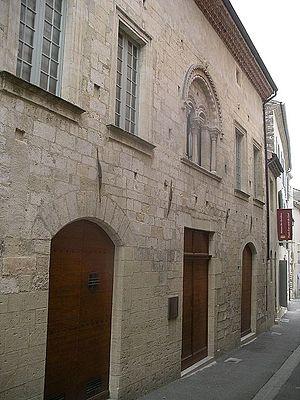
Façade de la maison des chevaliers qui abrite le musée d'art sacré à Pont-Saint-Esprit (Gard), France
Pont-Saint-Esprit est une commune française située dans le département du Gard, en région Occitanie.
Le musée d'art sacré du Gard, situé dans le centre historique de Pont-Saint-Esprit dans le département français du Gard, est installé dans la Maison des chevaliers, demeure médiévale dont l'origine remonte au XIIᵉ siècle. Le bâtiment, acquis par le Conseil général du Gard en 1988 est intégralement classé monument historique depuis 1992.